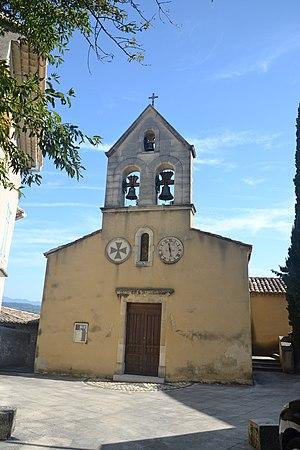
église de Saint-Roman-de-Malegarde
Saint-Roman-de-Malegarde est une commune française, située dans le département de Vaucluse en région Provence-Alpes-Côte d'Azur.